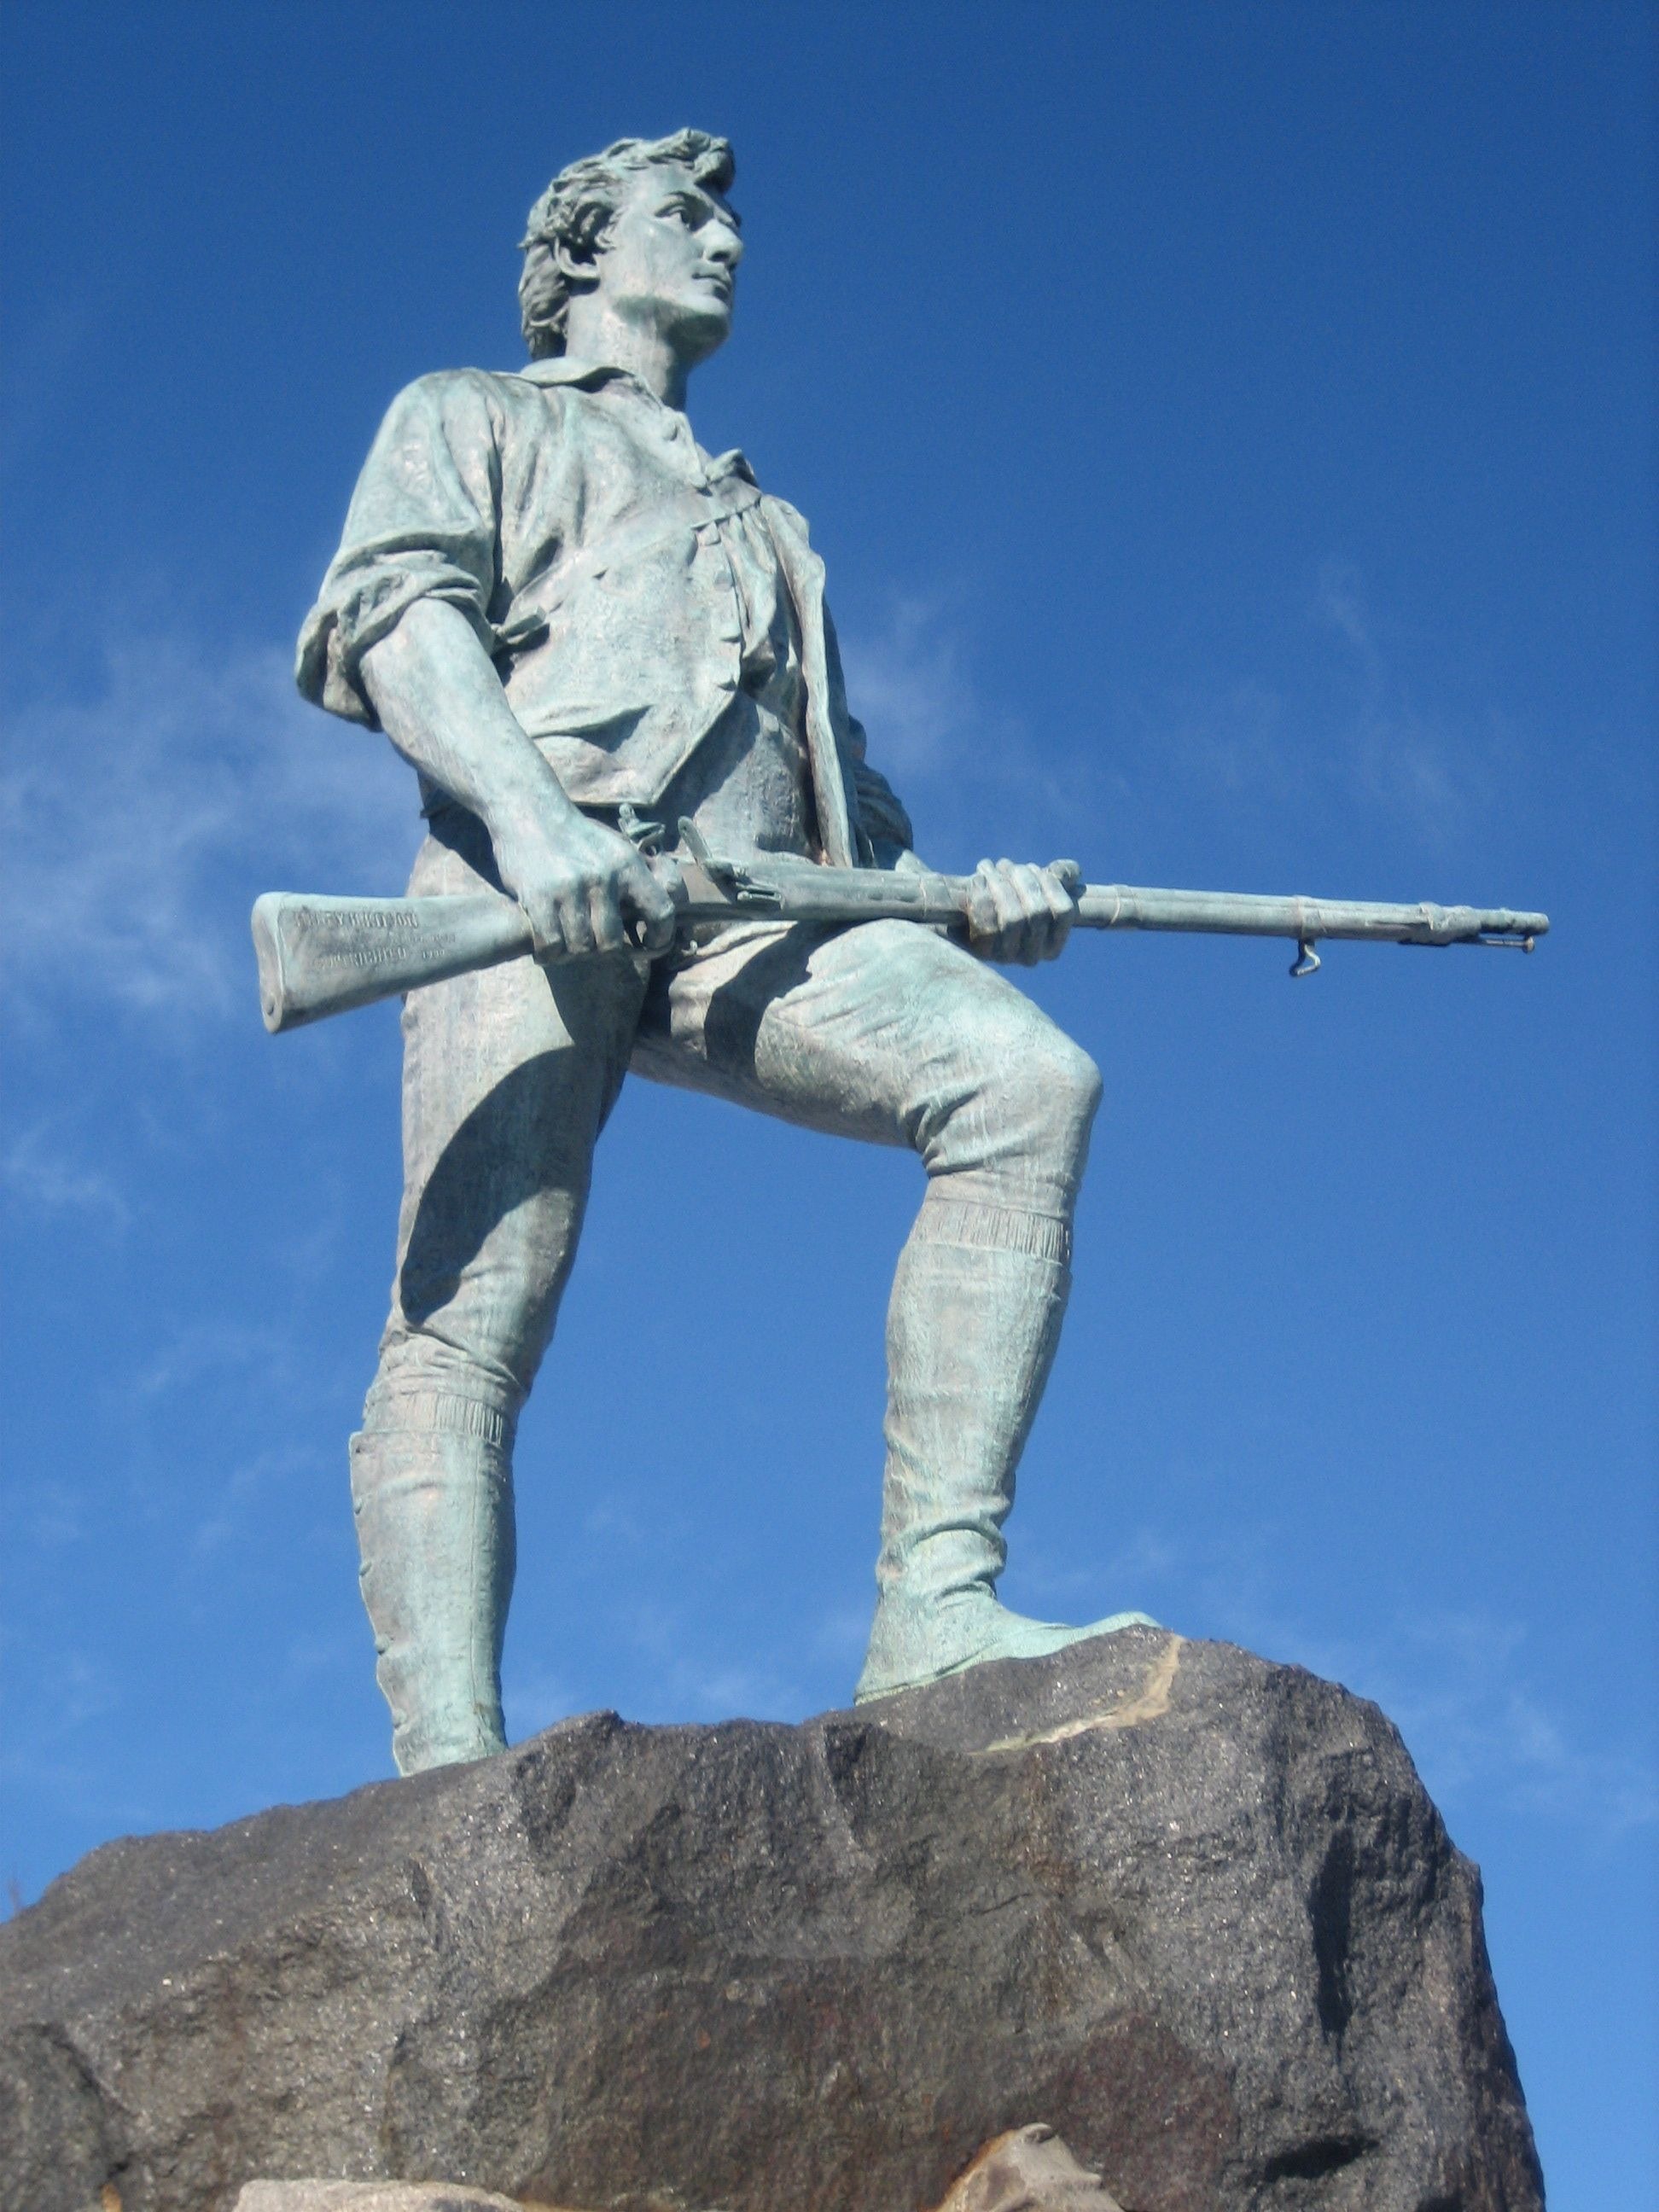
monument, statue, sculpture, art, revolution, defense, massachusetts, lexington, american history, minuteman statue, american revolution, carol colman, lexington green, shot heard round the world